Regents of the University of California v. Bakke

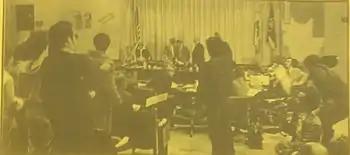
A somewhat indistinct photo on yellow paper of a crowded meeting room, showing student protesters with signs. In the front, several well-dressed individuals appear to be gathering papers and departing.

The university requested that the U.S. Supreme Court stay the order requiring Bakke's admission pending its filing of a petition asking for a review. U.S. Supreme Court Justice William Rehnquist, as circuit justice for the Ninth Circuit (California is within the Ninth Circuit) granted the stay for the court in November 1976.